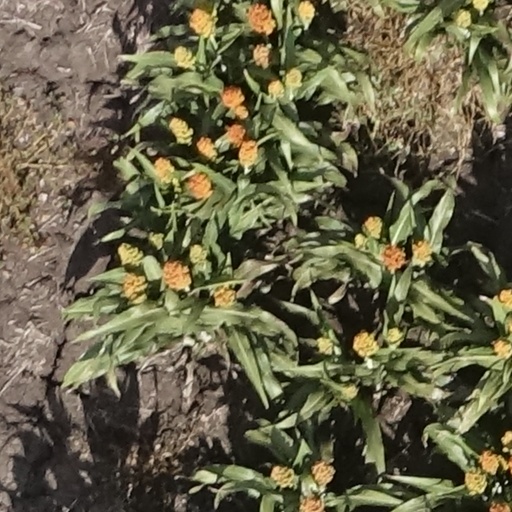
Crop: sorghum